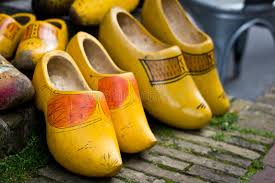
Label: Clog